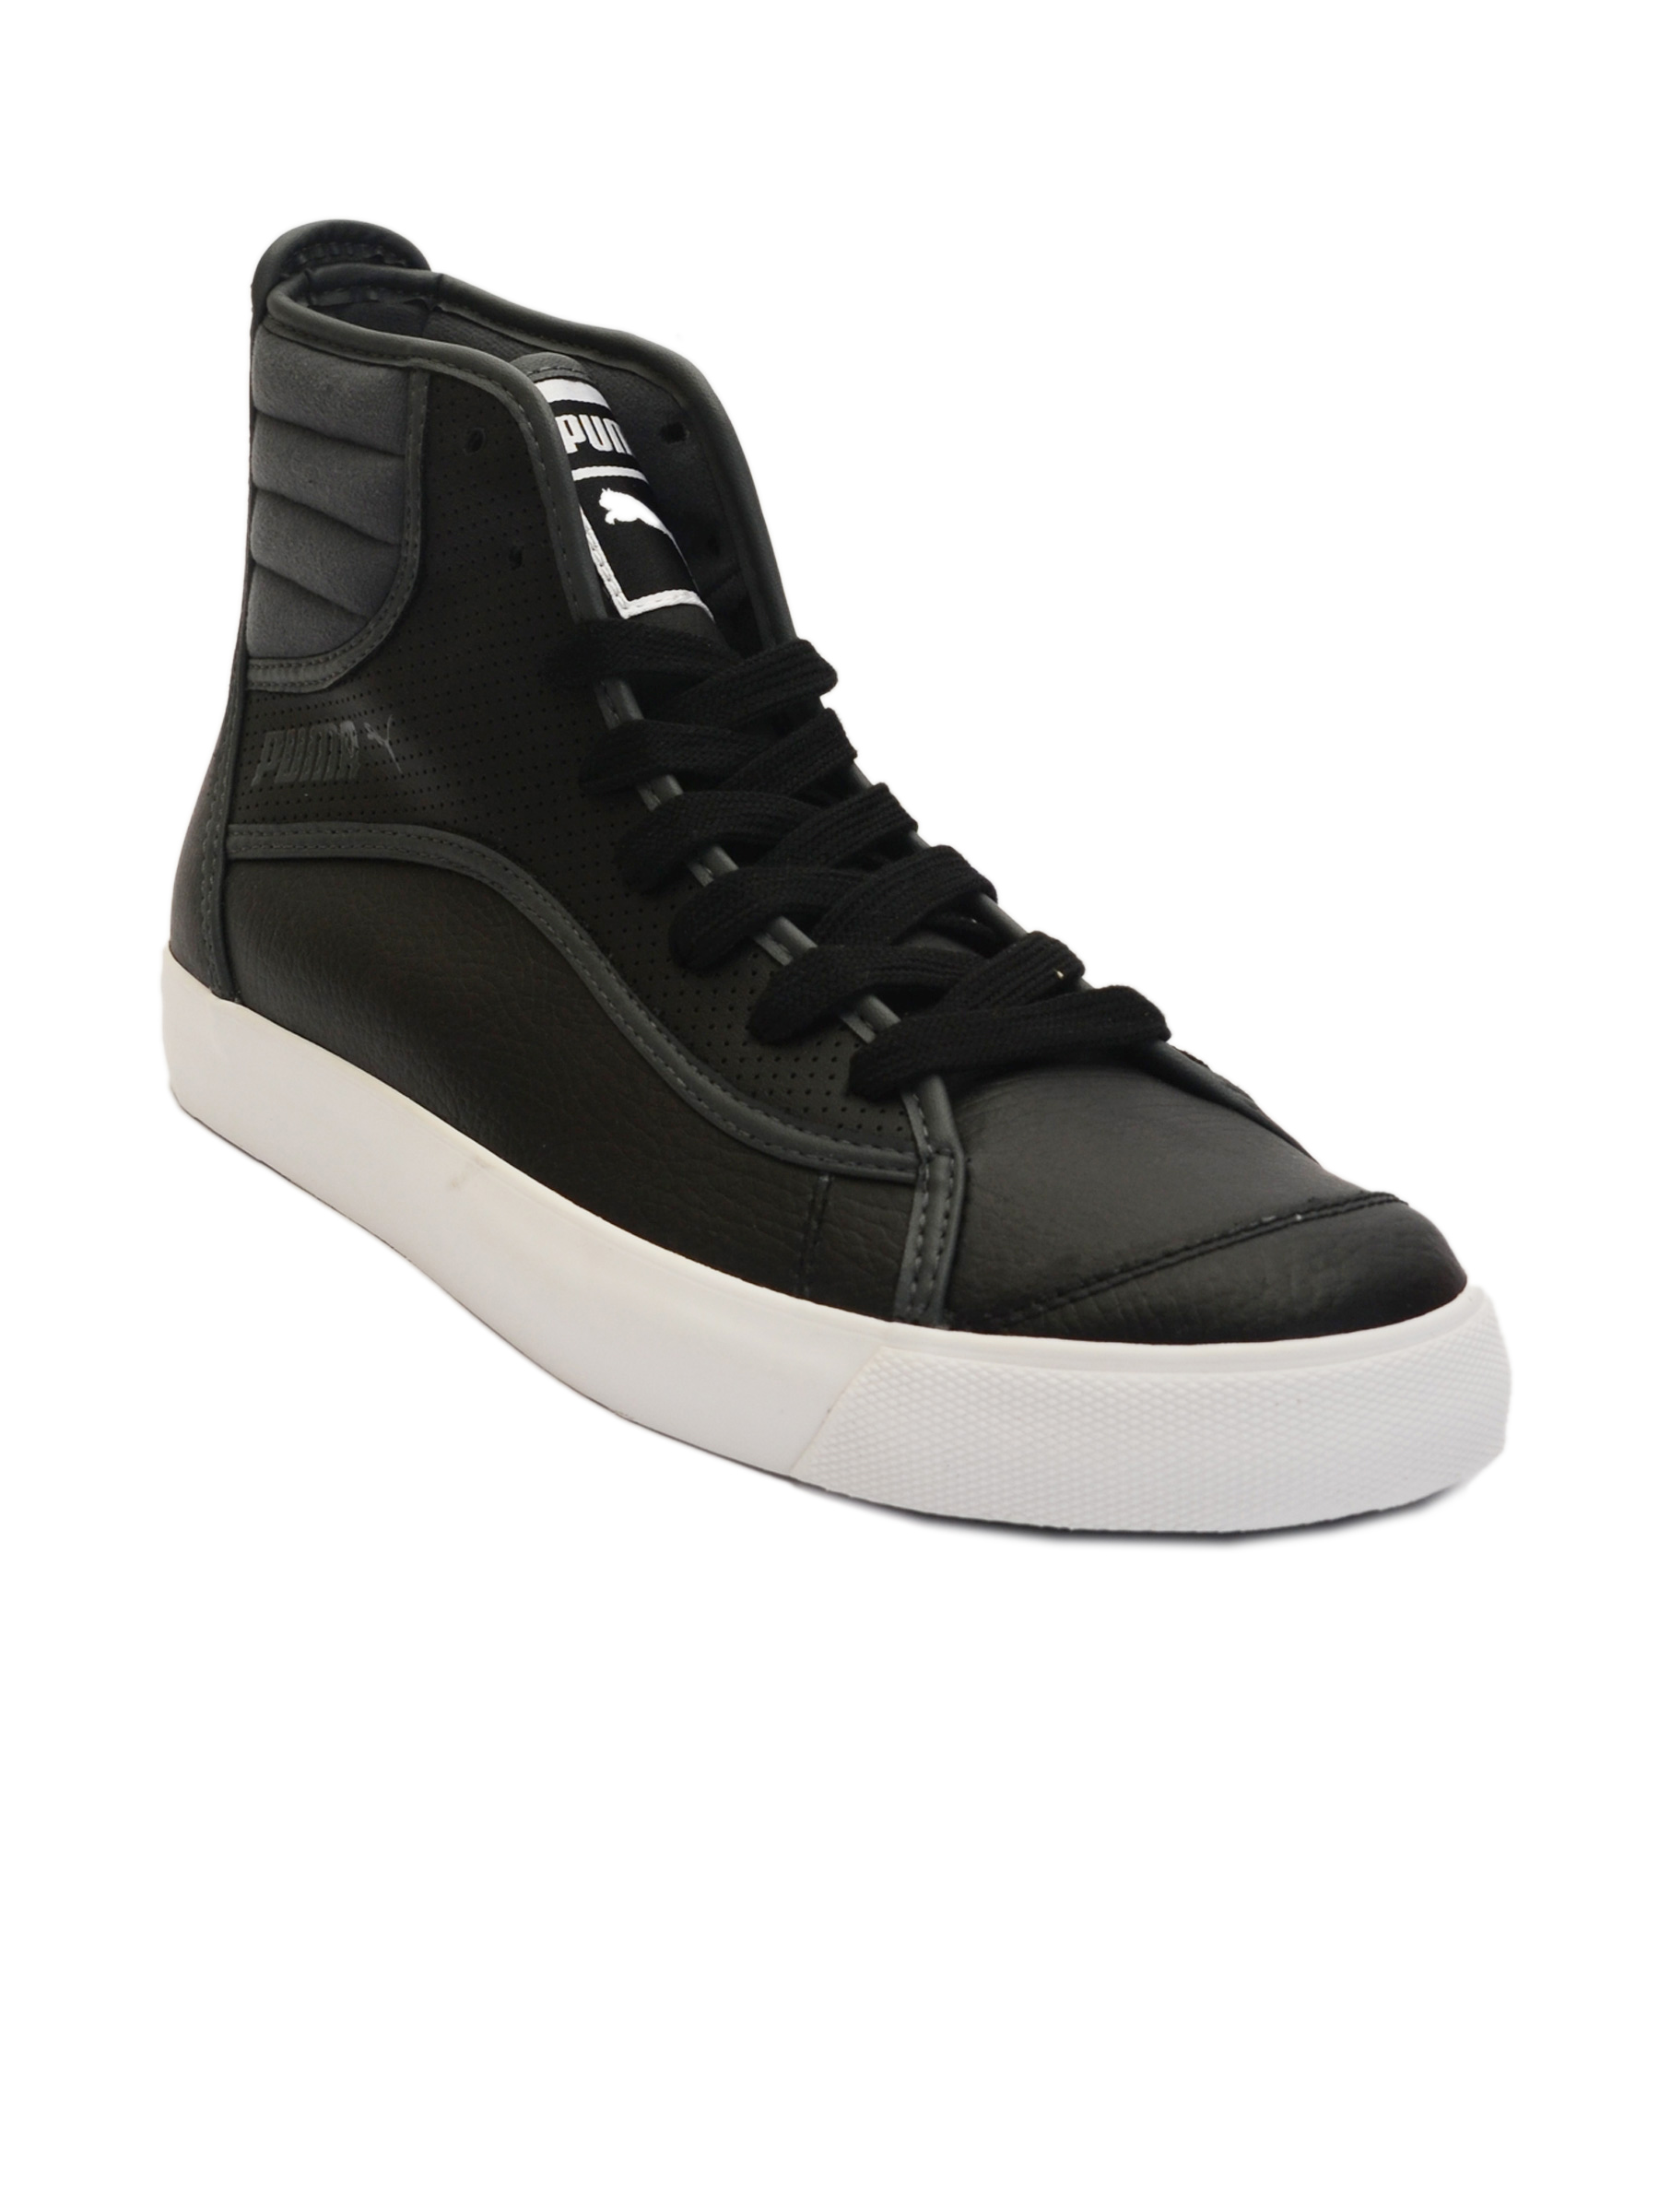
Puma Men Manilla Hi Black Casual Shoes
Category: Footwear / Shoes / Casual Shoes
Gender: Men
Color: Black
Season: Fall 2011
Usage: Casual